Scott Long

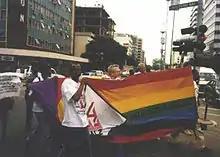
Queer activists joined by Scott Long (center, behind flag) participate in Zimbabwe's first-ever LGBT rights march on Human Rights Day, December 10, 1998, in Harare

From 1998, when he led a delegation to the World Council of Churches's world conference in Harare, Zimbabwe, and visited Zambia during a huge national furor over a young gay man's public coming-out in the media, Long was closely involved with sexual rights movements across Africa. He connected homophobia and moral panics in many African countries to economic and political factors, especially the poverty and dislocation caused by structural adjustment programs. In an interview with the "Chicago Tribune", Long said that "there's a sense of economic and political powerlessness, and when you feel powerless about your economy and your country's politics there's a tendency to turn to culture as the one thing you can exert control over." In 2003, IGLHRC and Human Rights Watch released "More than a Name: State-Sponsored Homophobia and its Consequences in Southern Africa", a 300-page investigation of the roots of homophobia that Long had researched and authored.